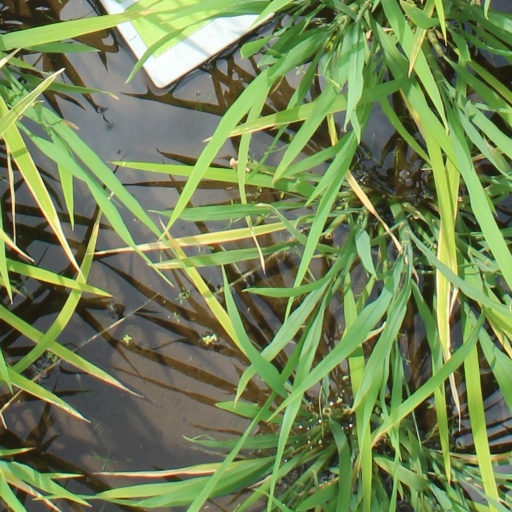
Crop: rice